Helmshore railway station

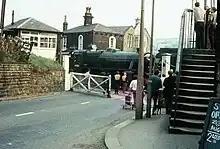
Helmshore railway station looking west along Helmshore Road with the signal box (left), level crossing (centre) and footbridge (right). Taken in 1970 during use by the ELR Preservation Society. Black Five 44806 is visible.

After the withdrawal of services on the line, the East Lancashire Railway Preservation Society leased the station site and a short length of the line from British Railways and moved some of their steam and diesel locomotives and rolling stock, including goods vans, to Helmshore.